Interfaith relations in Kazan

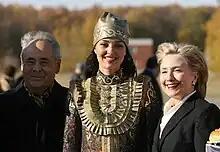
U.S. Secretary of State Hillary Clinton visits Tatarstan in 2009

Bearing in mind many of its geographic and historical factors, dominant social science theory might anticipate greater levels of conflict. Examples of cities in a similar geographic and historic position often exhibit characteristics traditionally associated with division. Among these characteristics are disputes over sovereignty, the issue of political legitimacy, and active unrest and conflict in the public space.